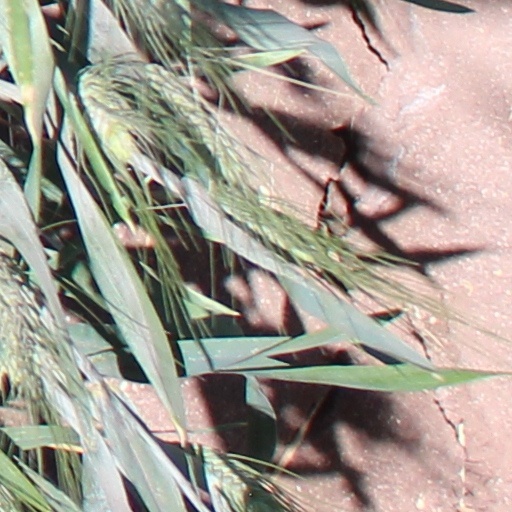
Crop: wheat